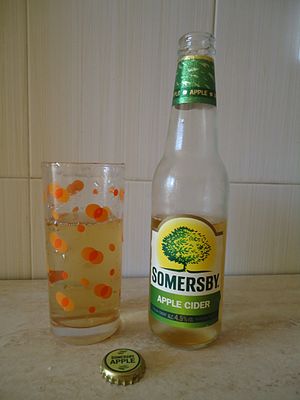
Cider
Somersby Cider.
Cider er gæret æblemost, pæremost. Andre frugter kan tilsættes. I Frankrig anvendes forskellige sorter cideræbler med megen syre. Alkoholindholdet i cider varierer. I Frankrig og Storbritannien produceres cider med 2% til 8% alkohol. Pærecider er meget populær i Sverige og Basse-Normandie, hvor drikken kaldes poiré.